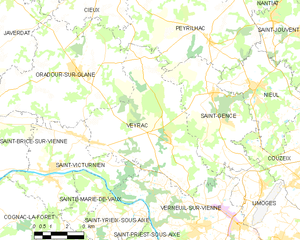
Carte des communes françaises Veyrac